First Battle of Maryang-san

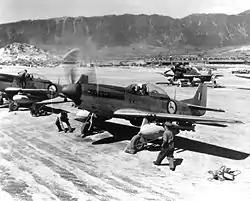
Two piston engined fighter aircraft lined up ready for take-off on a runway.

The final objective was Maryang San, a steep hill rising above the valley about north of Hill 355. However, following the delay in capturing Hill 355, Hassett would not be ready to implement his plan until early the next day. As such the third phase would begin on 5 October, with the Royal Northumberland Fusiliers scheduled to attack an intermediate objective—Hill 217, adjacent Kowang-San—before assisting the Australians assault Hill 317. The Australians moved into position northeast of Hill 199 on the afternoon of 4 October, while over the night of 4/5 October the divisional artillery hit PVA positions, with two batteries of howitzers and another two batteries supplementing them. Air strikes by the Mustangs of No. 2 Squadron, South African Air Force were also planned, targeting PVA concentrations north and west of the objectives to cut-off supplies and reinforcements. Both the Australians and Fusiliers were scheduled to begin their attacks at first light—at 05:45—following a heavy artillery preparation.